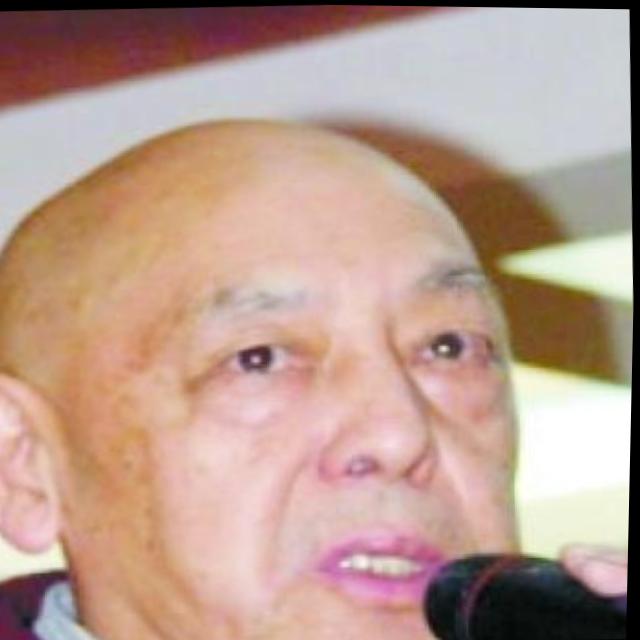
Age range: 65+